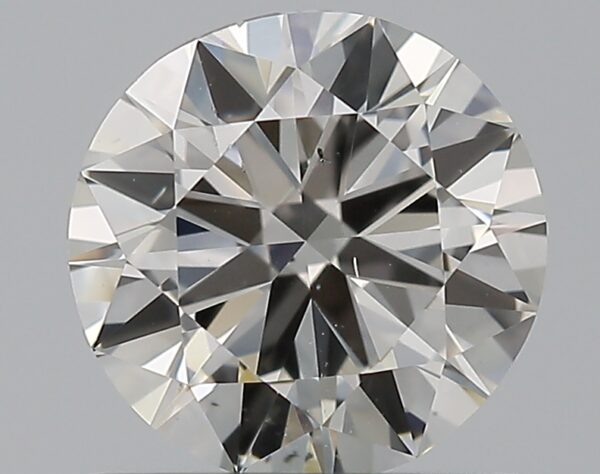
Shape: round
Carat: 0.9
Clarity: SI1
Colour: H
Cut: VG
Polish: VG
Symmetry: VG
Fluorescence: F
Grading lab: GIA
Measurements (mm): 6.16 x 6.24 x 3.71